Moruroa

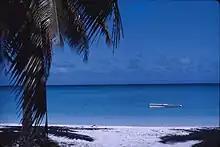
The lagoon of Mururoa, 1972

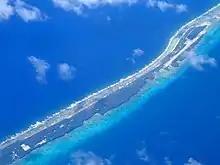
View on Mururoa, 2005

France abandoned atmospheric nuclear testing in 1974 and moved to underground testing in the midst of intense world pressure which was sparked by the New Zealand Government of the time, which sent two frigates in July 1973, HMNZS "Canterbury" and "Otago", to the atoll in protest for a nuclear free Pacific. Shafts were drilled deep into the volcanic rocks underlying the atolls where nuclear devices were detonated. This practice created much controversy as cracking of the atolls was discovered, resulting in fears that the radioactive material trapped under the atolls would eventually escape and contaminate the surrounding ocean and neighbouring atolls, a case of so-called tired mountain syndrome. A major accident occurred on 25 July 1979 when a test was conducted at half the usual depth because the nuclear device got stuck halfway down the 800 metre shaft. It was detonated and caused a large submarine landslide on the southwest rim of the atoll, causing a significant chunk of the outer slope of the atoll to break loose and causing a tsunami affecting Mururoa and injuring workers. The blast caused a 2 kilometre long and 40 cm wide crack to appear on the atoll.